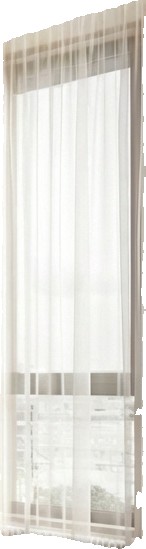
Surface category: curtain